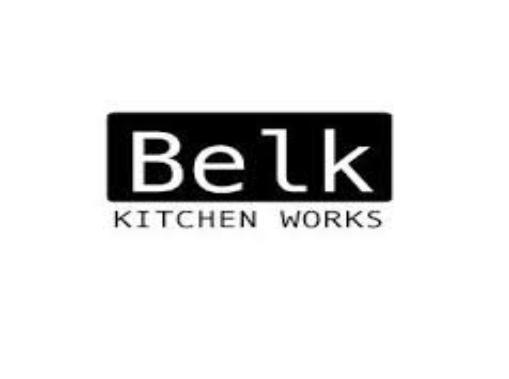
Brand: Belk
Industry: Necessities